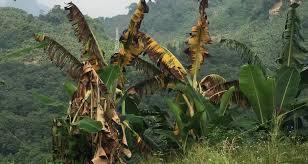
Mimea inaonekana ikiwa shambani. Inaonekana kuwa ni mimea imepandwa na wakulima. Mimea hii upande mwingine imekauka na kugeuka rangi na upande mwingine wa matawi ni wa rangi ya manjano.